Nicolaus Copernicus Monument, Toruń

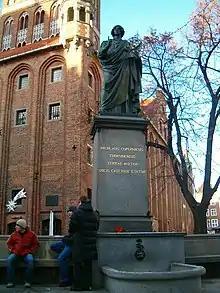
Monument to Copernicus, inscribed: ""Nicolaus Copernicus Thorunensis, terrae motor, solis caelique stator""

The Nicolaus Copernicus Monument in the home town of astronomer Nicolaus Copernicus (1473–1543) was erected in 1853 by a "monument committee" of the city's residents.